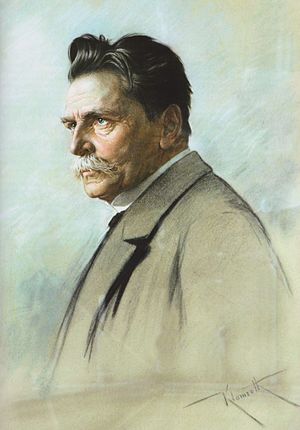
Adolf Wach
Adolf Wach.
Adolf Eduard Ludwig Gustav Wach var en tysk retslærd, svigersøn af Felix Mendelssohn Bartholdy, farfar til Joachim Wach.